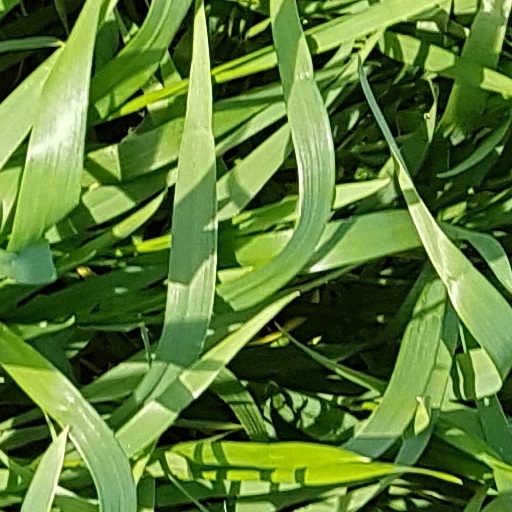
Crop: wheat